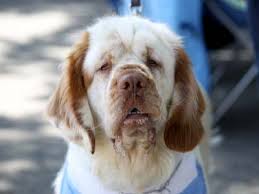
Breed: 235-n000097-clumber